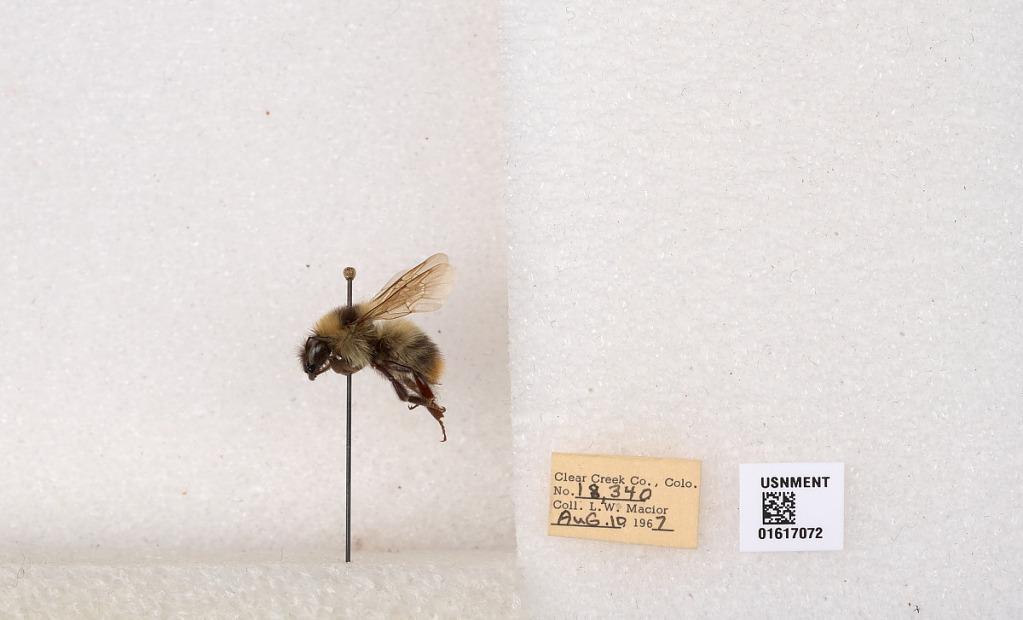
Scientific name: Bombus kirbyellus
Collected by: L. Macior
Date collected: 1967-8-10
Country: United States
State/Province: Colorado
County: Clear Creek
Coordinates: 39.6891, -105.644